Regeringsgatans bro

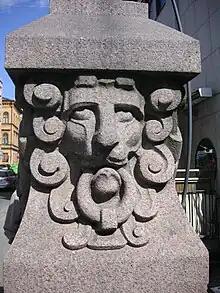
Lion's head on the bridge railing

Regeringsgatans bro ("The bridge of Regeringsgatan") or more correctly Regeringsgatans viadukt över Kungsgatan ("Bridge of Regeringsgatan over Kungsgatan") is a bridge in central Stockholm, Sweden, taking the street Regeringsgatan over Kungsgatan. It was inaugurated in 1910.